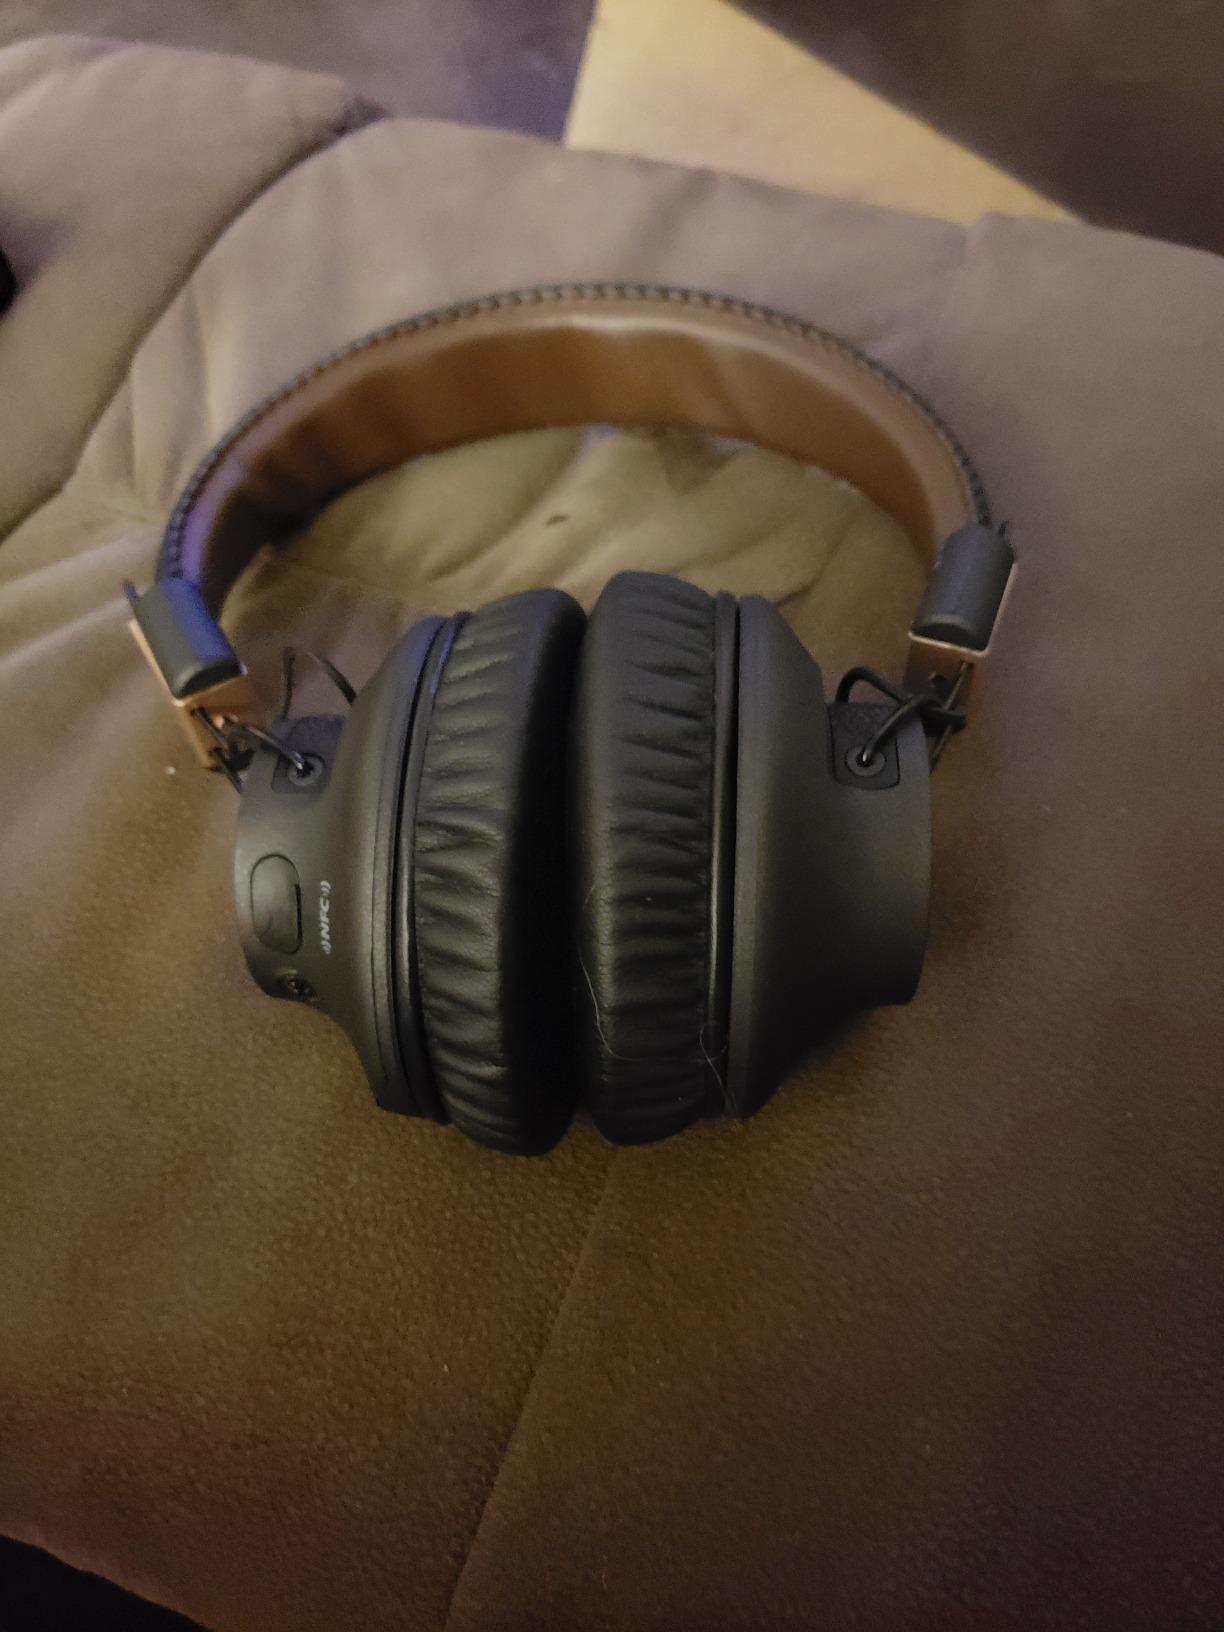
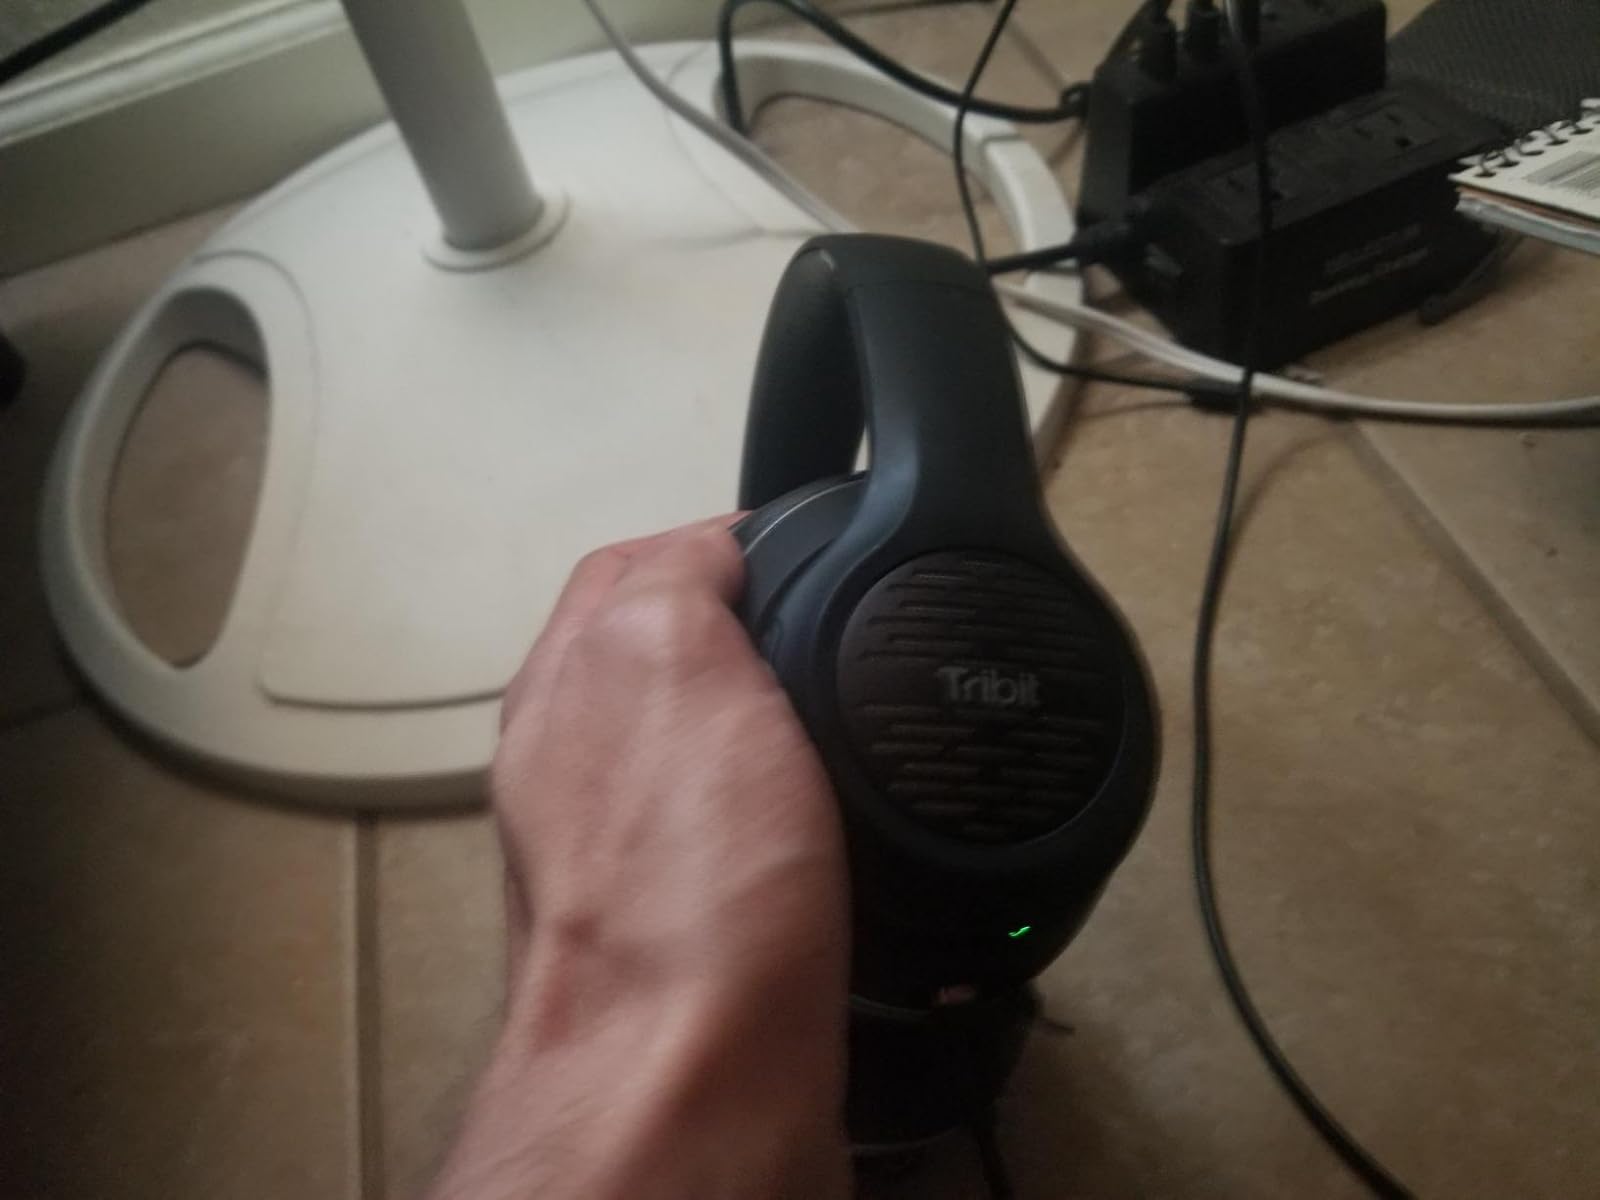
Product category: headphones
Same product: no